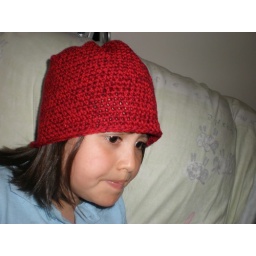
My daughter in red crochet hat